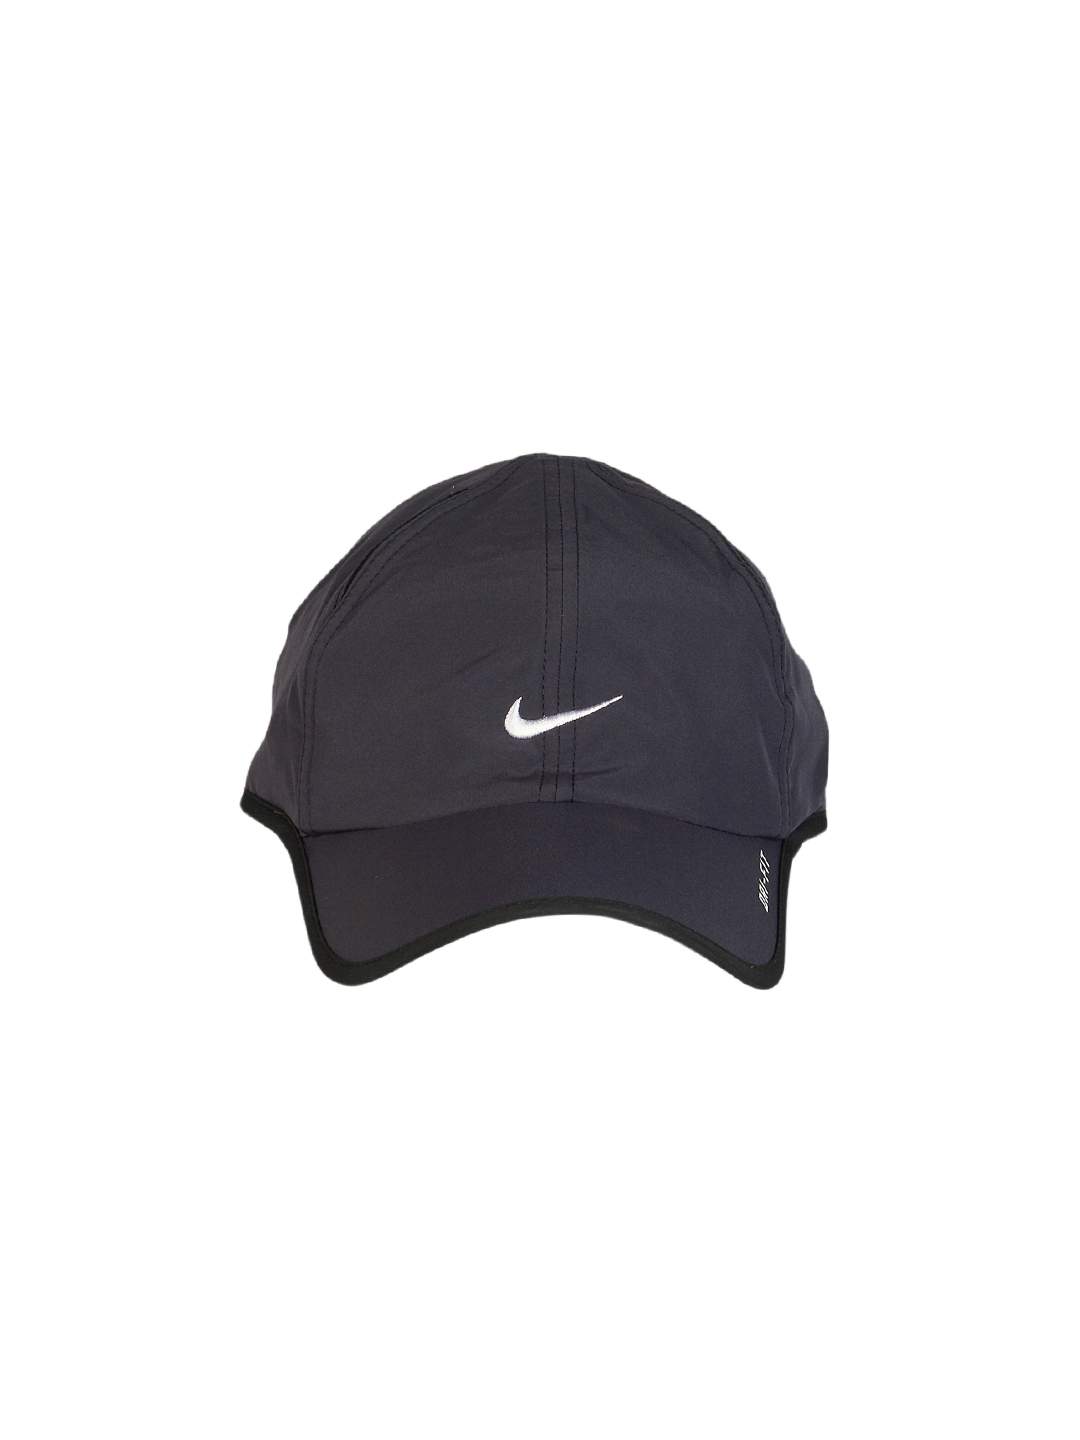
Nike Unisex Dry Fit Navy Blue Cap
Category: Accessories / Headwear / Caps
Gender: Unisex
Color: Navy Blue
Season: Summer 2011
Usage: Casual